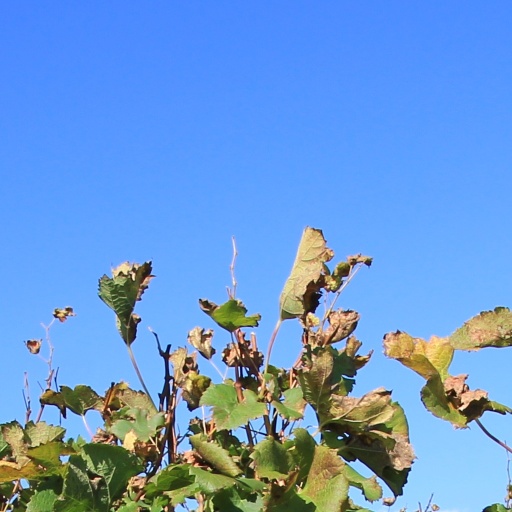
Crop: grape